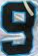
Number: 9